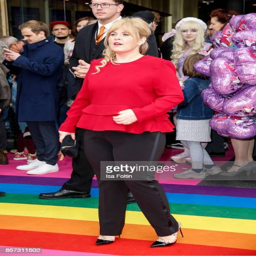
musical artist attends the premiere at person